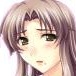
Portrait style: Anime Portrait